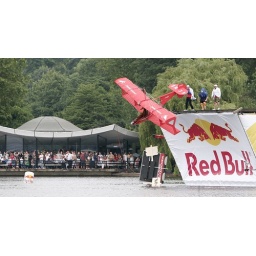
Magnificent men in their flying machine